770 Broadway

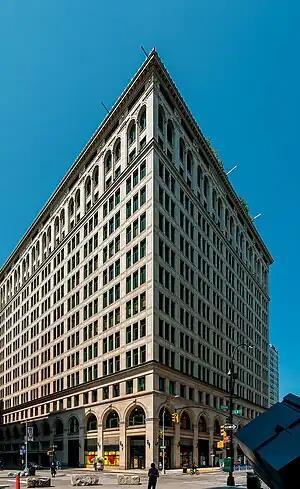
770 Broadway in August 2021

770 Broadway is a landmarked mixed-use commercial office building in NoHo, Manhattan, in Lower Manhattan, New York City, occupying an entire square block between 9th Street on the north, Fourth Avenue to the east, 8th Street to the south, and Broadway to the west. The building is owned and managed by Vornado Realty Trust. It was completed in 1907 and renovated in 2000 per a design by Hugh Hardy.